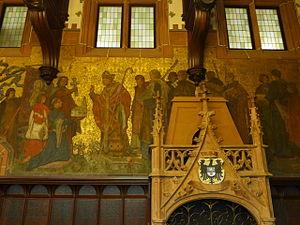
Arnoul de Metz, Arnould, Arnoulf, Arnulf, Arnulfus, Arnulphe, dit saint Arnoul est le 29ᵉ évêque de Metz. Il gouverna dans les faits avec Pépin de Landen le royaume d’Austrasie, puis devint ermite à proximité du monastère du mont Habend fondé par son ami Romaric.